List of presidents of Florida State University

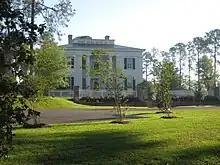
The President's House at FSU

The president of Florida State University is the executive officer of the Florida State University Board of Trustees, and essentially, the leader of the university. Florida State's campus is in Tallahassee, Florida, the state capitol. Although the institution was officially founded on January 24, 1851, it became the state's first Liberal Arts College in 1897.